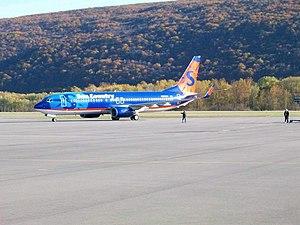
Une Sun Country Boeing 737 chez Aéroport régional de Williamsport dans Pennsylvanie.
Williamsport-Lycoming County Airport est le principal aéroport de l'État de Pennsylvanie, desservant notamment la ville de Williamsport.